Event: Nepal Earthquake
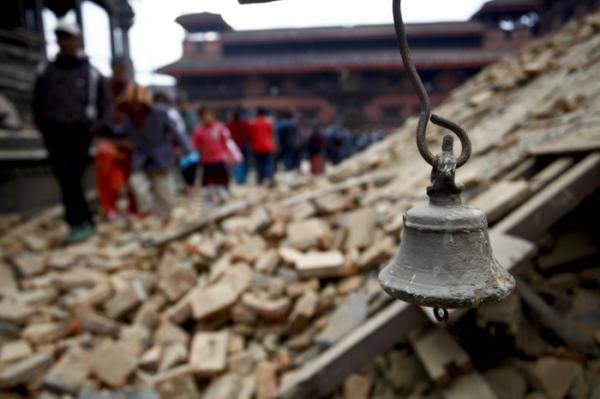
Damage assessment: damage